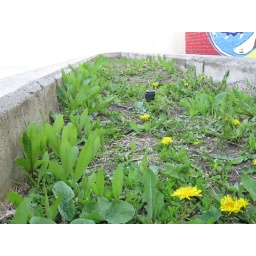
rule of 3rds - black in a bed of green